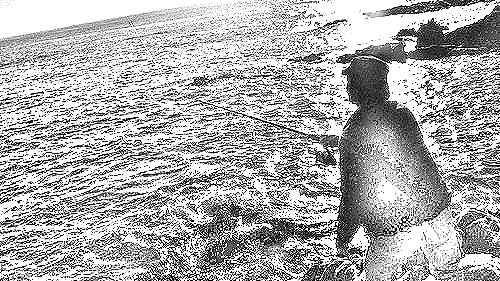
Portrait style: Sketch Portrait